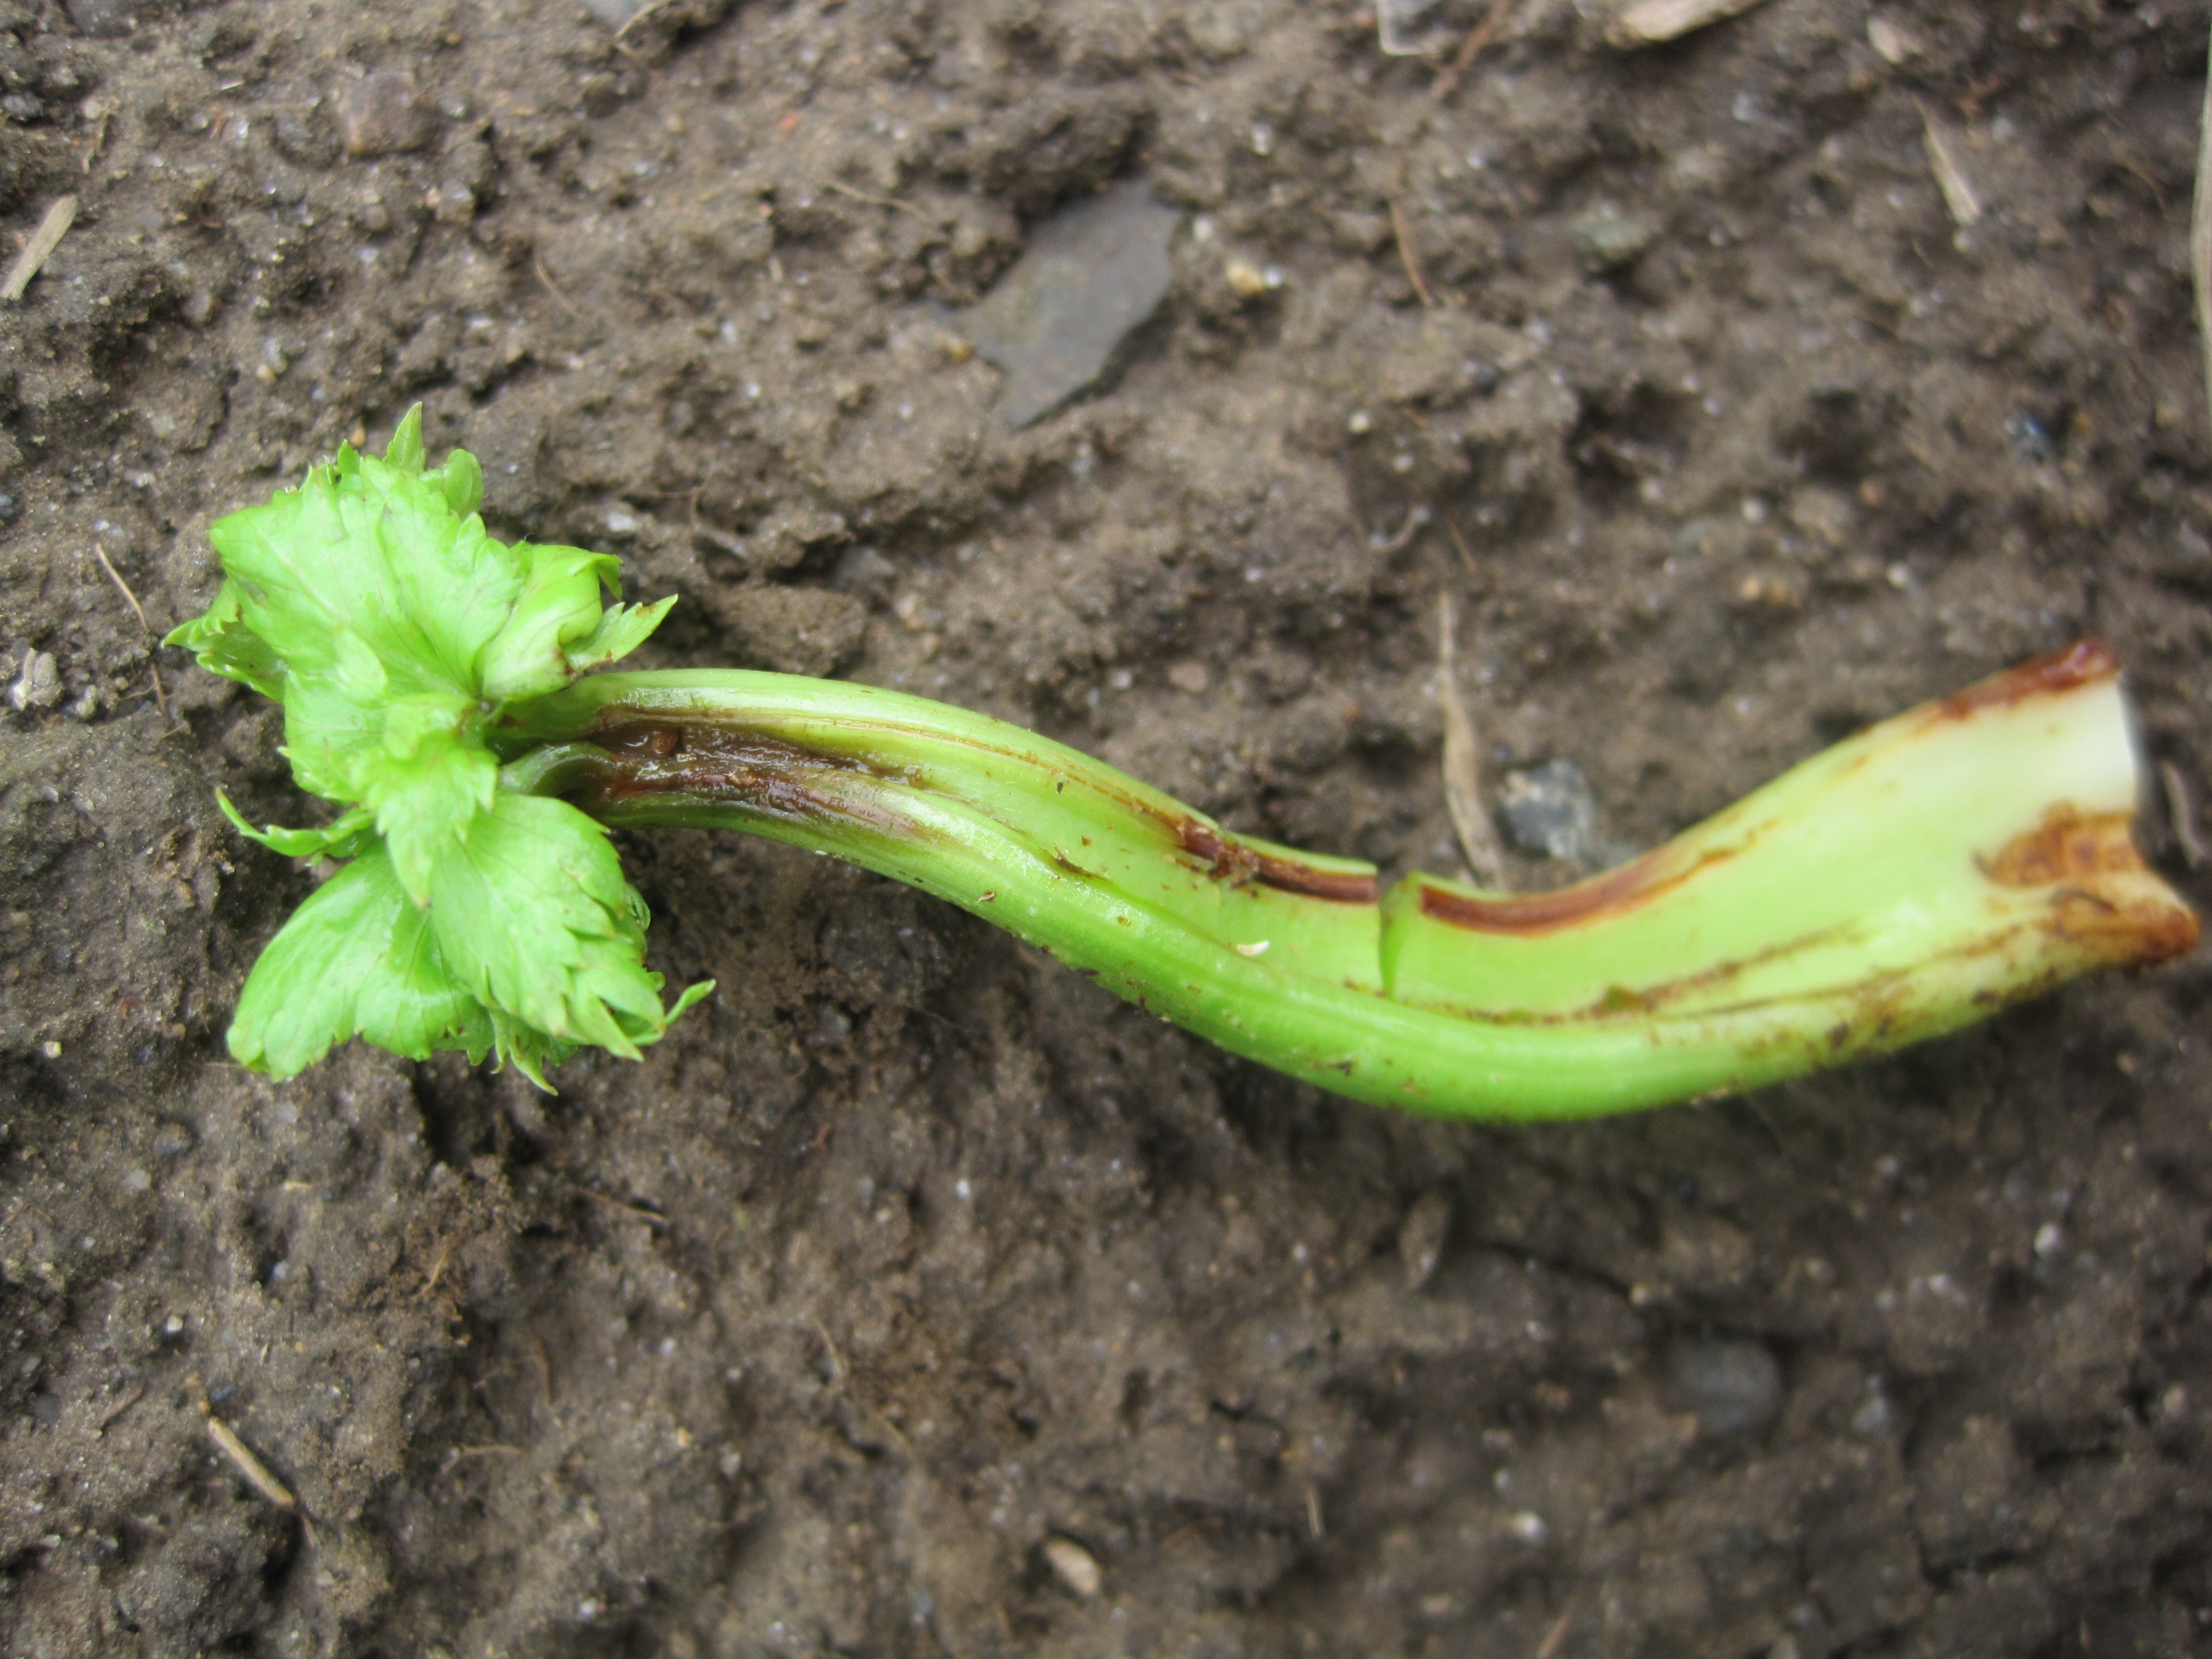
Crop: unknown
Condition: celery_celery_anthracnose